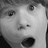
Emotion: surprise